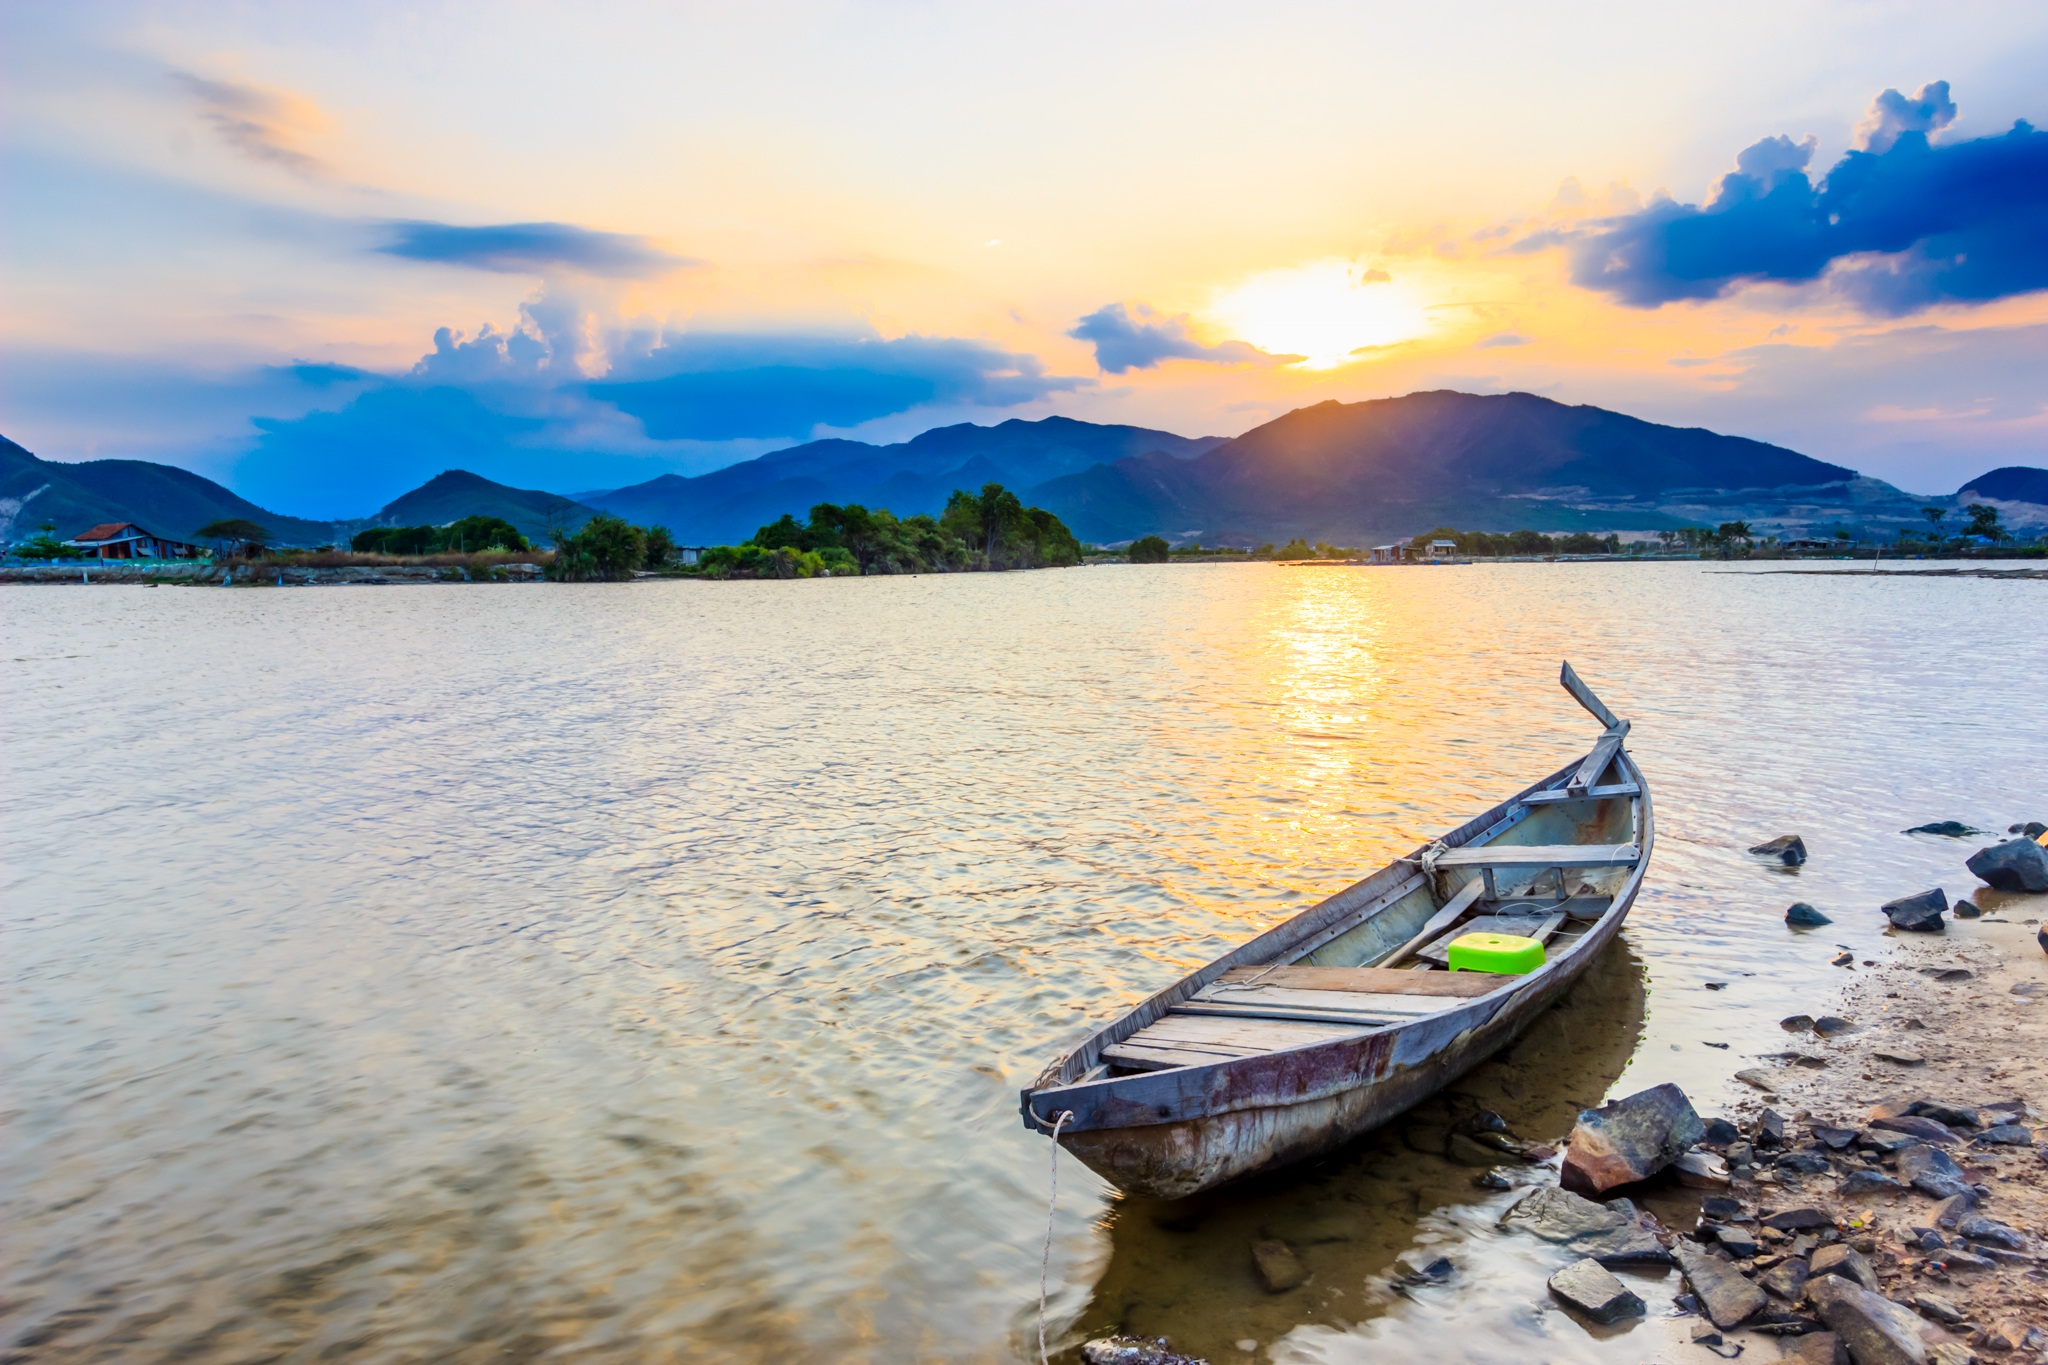
beach, sea, coast, ocean, sunset, boat, morning, shore, home, vacation, male, dusk, vehicle, bay, page, write, boating, new, watercraft, the sea, than, ho ng, the average, watercraft rowing